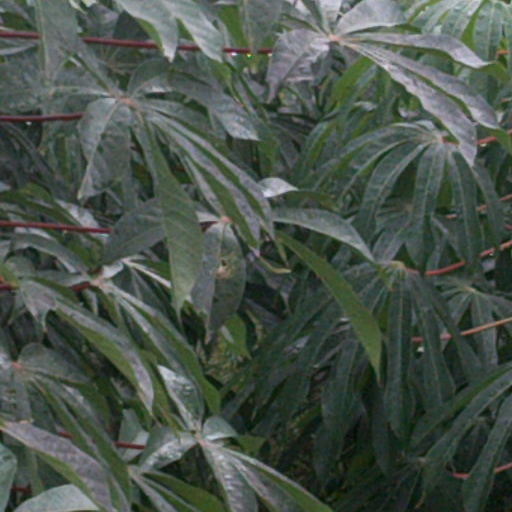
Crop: cassava